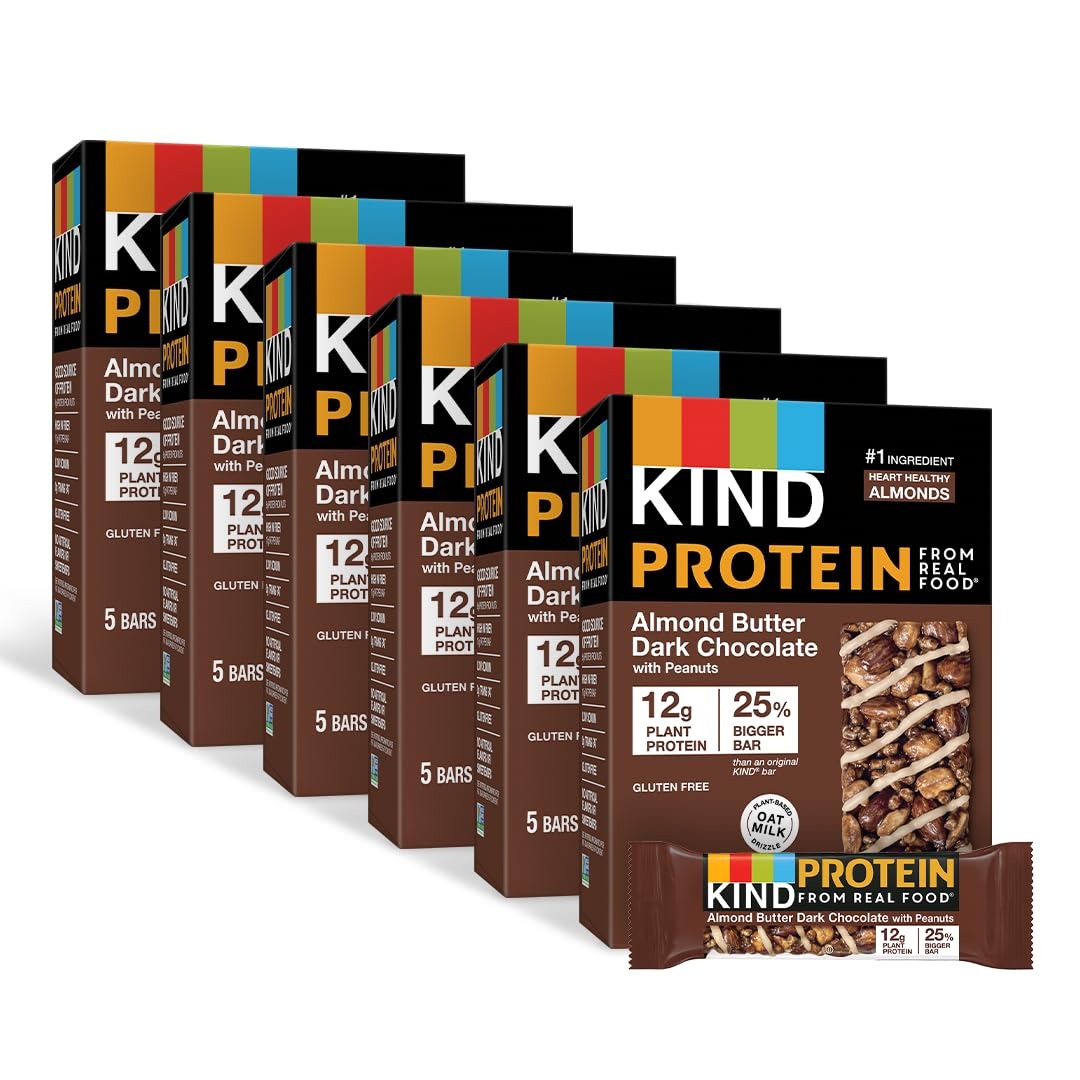
Item Name: KIND Protein Bars, Almond Butter Dark Chocolate, 30 Count
Bullet Point 1: Contains 30 - 1. 76 oz KIND Protein Bars, Dark Chocolate Nut
Bullet Point 2: Made with rich dark chocolate and crunchy whole nuts, this Bar's also a good source of protein - what's not to love?
Bullet Point 3: Good source of protein - 12g per bar
Bullet Point 4: Gluten free, No Genetically Modified Ingredients, 0g Trans Fat, Kosher
Bullet Point 5: Low glycemic index, low sodium, good source of fiber
Value: 30.0
Unit: Count

Price: 9.34